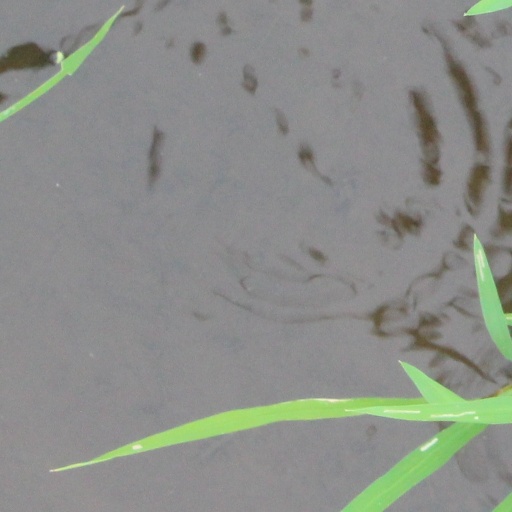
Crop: rice